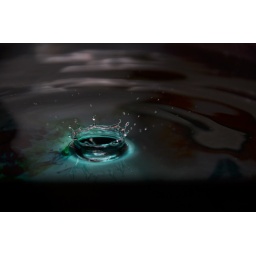
water droplet in the kitchen sink. added some blue and green food coloring too.